Describe the emotion expressed in this image:  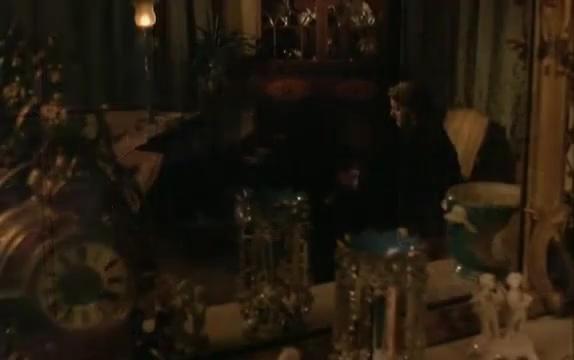
This person displays Fear, valence and arousal with low intensity.